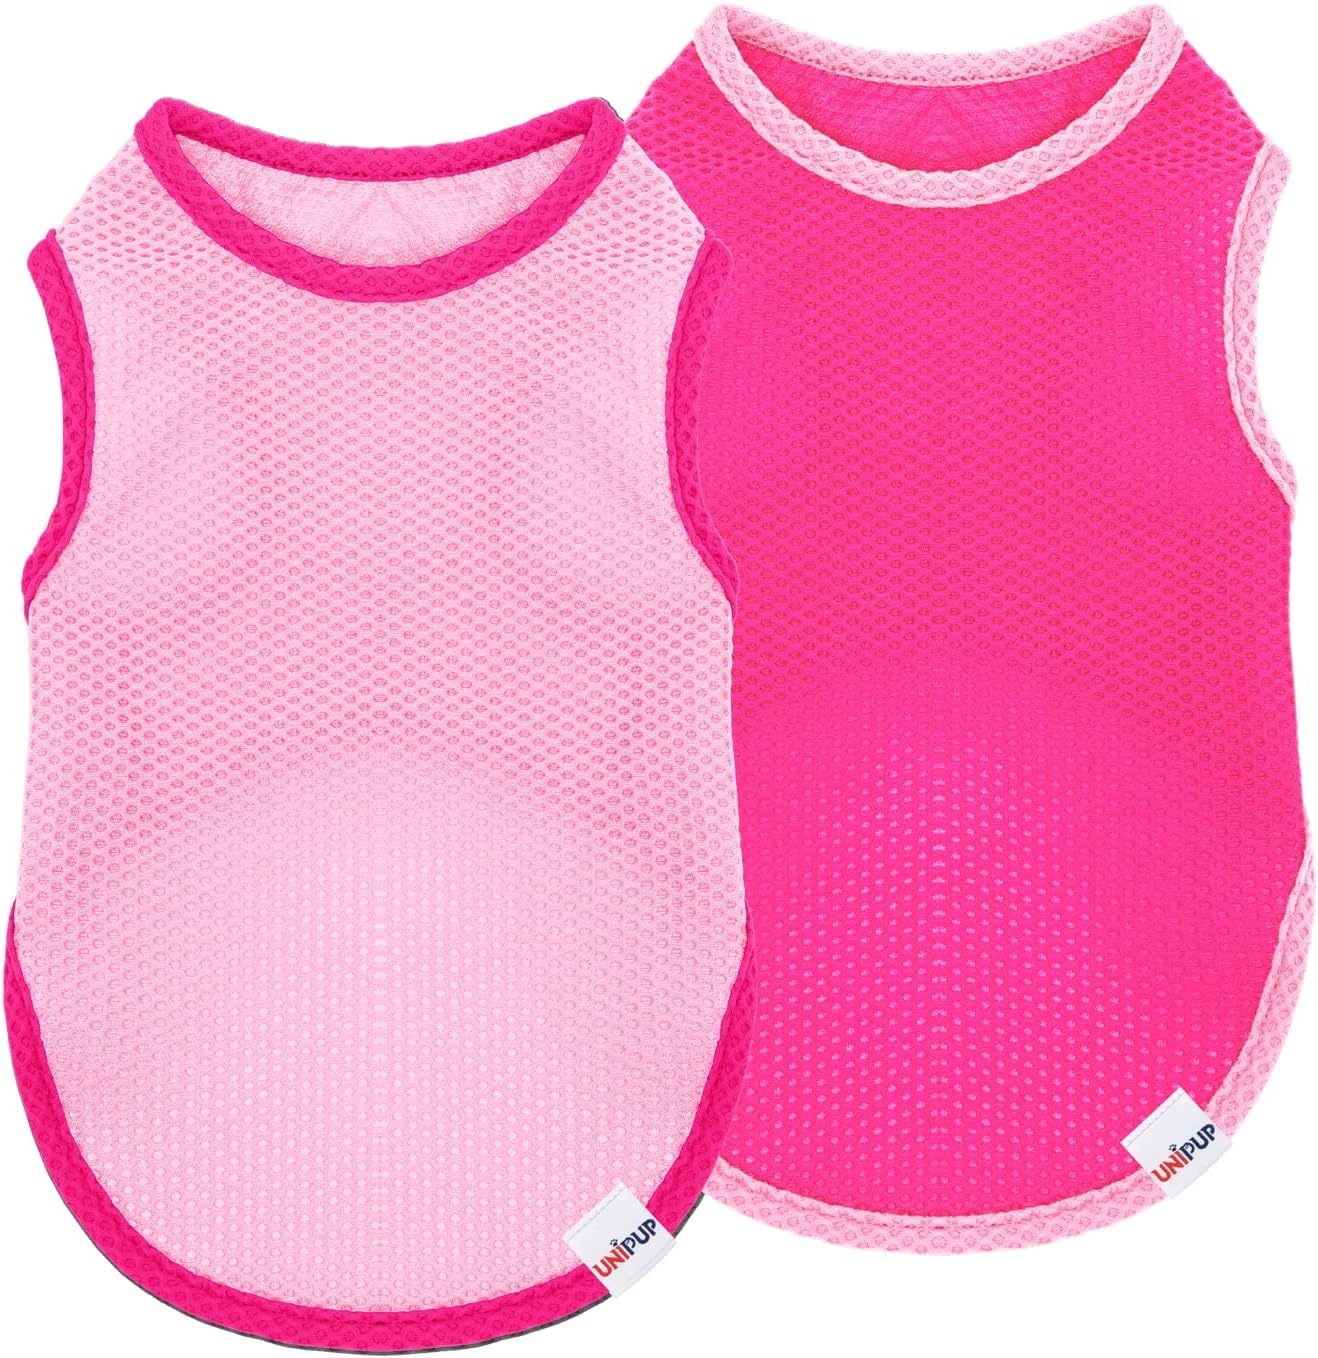
2 Pack Cooling Shirts for Dogs, Breathable Lightweight Dog Shirts for Small Dogs Girl, Sleeveless Sun Protection Shirt for Dog&Cat Puppy Vest Pet Apparel P23ST00601M
Overview Size : Medium Neck Size : 11 inches Minimum Weight Recommendation : 2 Pounds Occasion : Birthday, New Year, Thanksgiving Theme : Sports About this item FOR SMALL DOGS: Available in 6 sizes from XS to 3XL which can fit different sizes of dogs. You can select the appropriate size according to the priority order of chest > back > weight > neck. If your dog is between two sizes, we suggest the larger one. INSTANT COOLING: In the hot summer, dogs will open their mouths, stick out their tongues, pant quickly, and emit hot and humid air to lower their body temperature. UNIPUP Dog Shirt adopts innovative cold-feeling hollow polyester fiber and quick-cooling structure, which can quickly get a cold feeling in a few seconds and bring your dog coolness in hot weather. BREATHABLE FABRIC: Our Medium dog tshirts are made of 80%Nylon + 20%Spandex, which is easy to wear and easy to care for without pilling. Technical soft, quick dry, and lightweight fabric keeps the dog cool, high-density mesh fabric for enhanced ventilation. High-quality color-fixing dyes make the clothes beautiful and durable. 4-way stretchy fabric for enhanced mobility lets puppies move comfortably. PERFECT FOR HOT SUMMER DAYS: How to help dogs cool down quickly - 1. Soak the pet shirt in water and wring it dry; 2. Put the shirt into freezer for 10-15 minutes; 3. Take out the vest from freezer and put it on your dog. *WASHING TIPS - Hand Wash or Machine Wash, Low Temperature for Ironing. Not Shrink or Fade. WIDE RANGE OF APPLICATIONS: This soft doggie tee shirt is providing UV protection against the sun's harmful rays, and is fitted perfectly to assist with the containment of shredded dog hairs. Suitable for daily wear, walking, sports, family, travel and other outdoor adventures, also gatherings, taking photos and vacations, is a charming clothing in every pet wardrobe, suitable for dogs' daily wear.
Brand: UNIPUP
Category: Animals & Pet Supplies > Pet Supplies > Pet Apparel > Pet Shirts